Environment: real
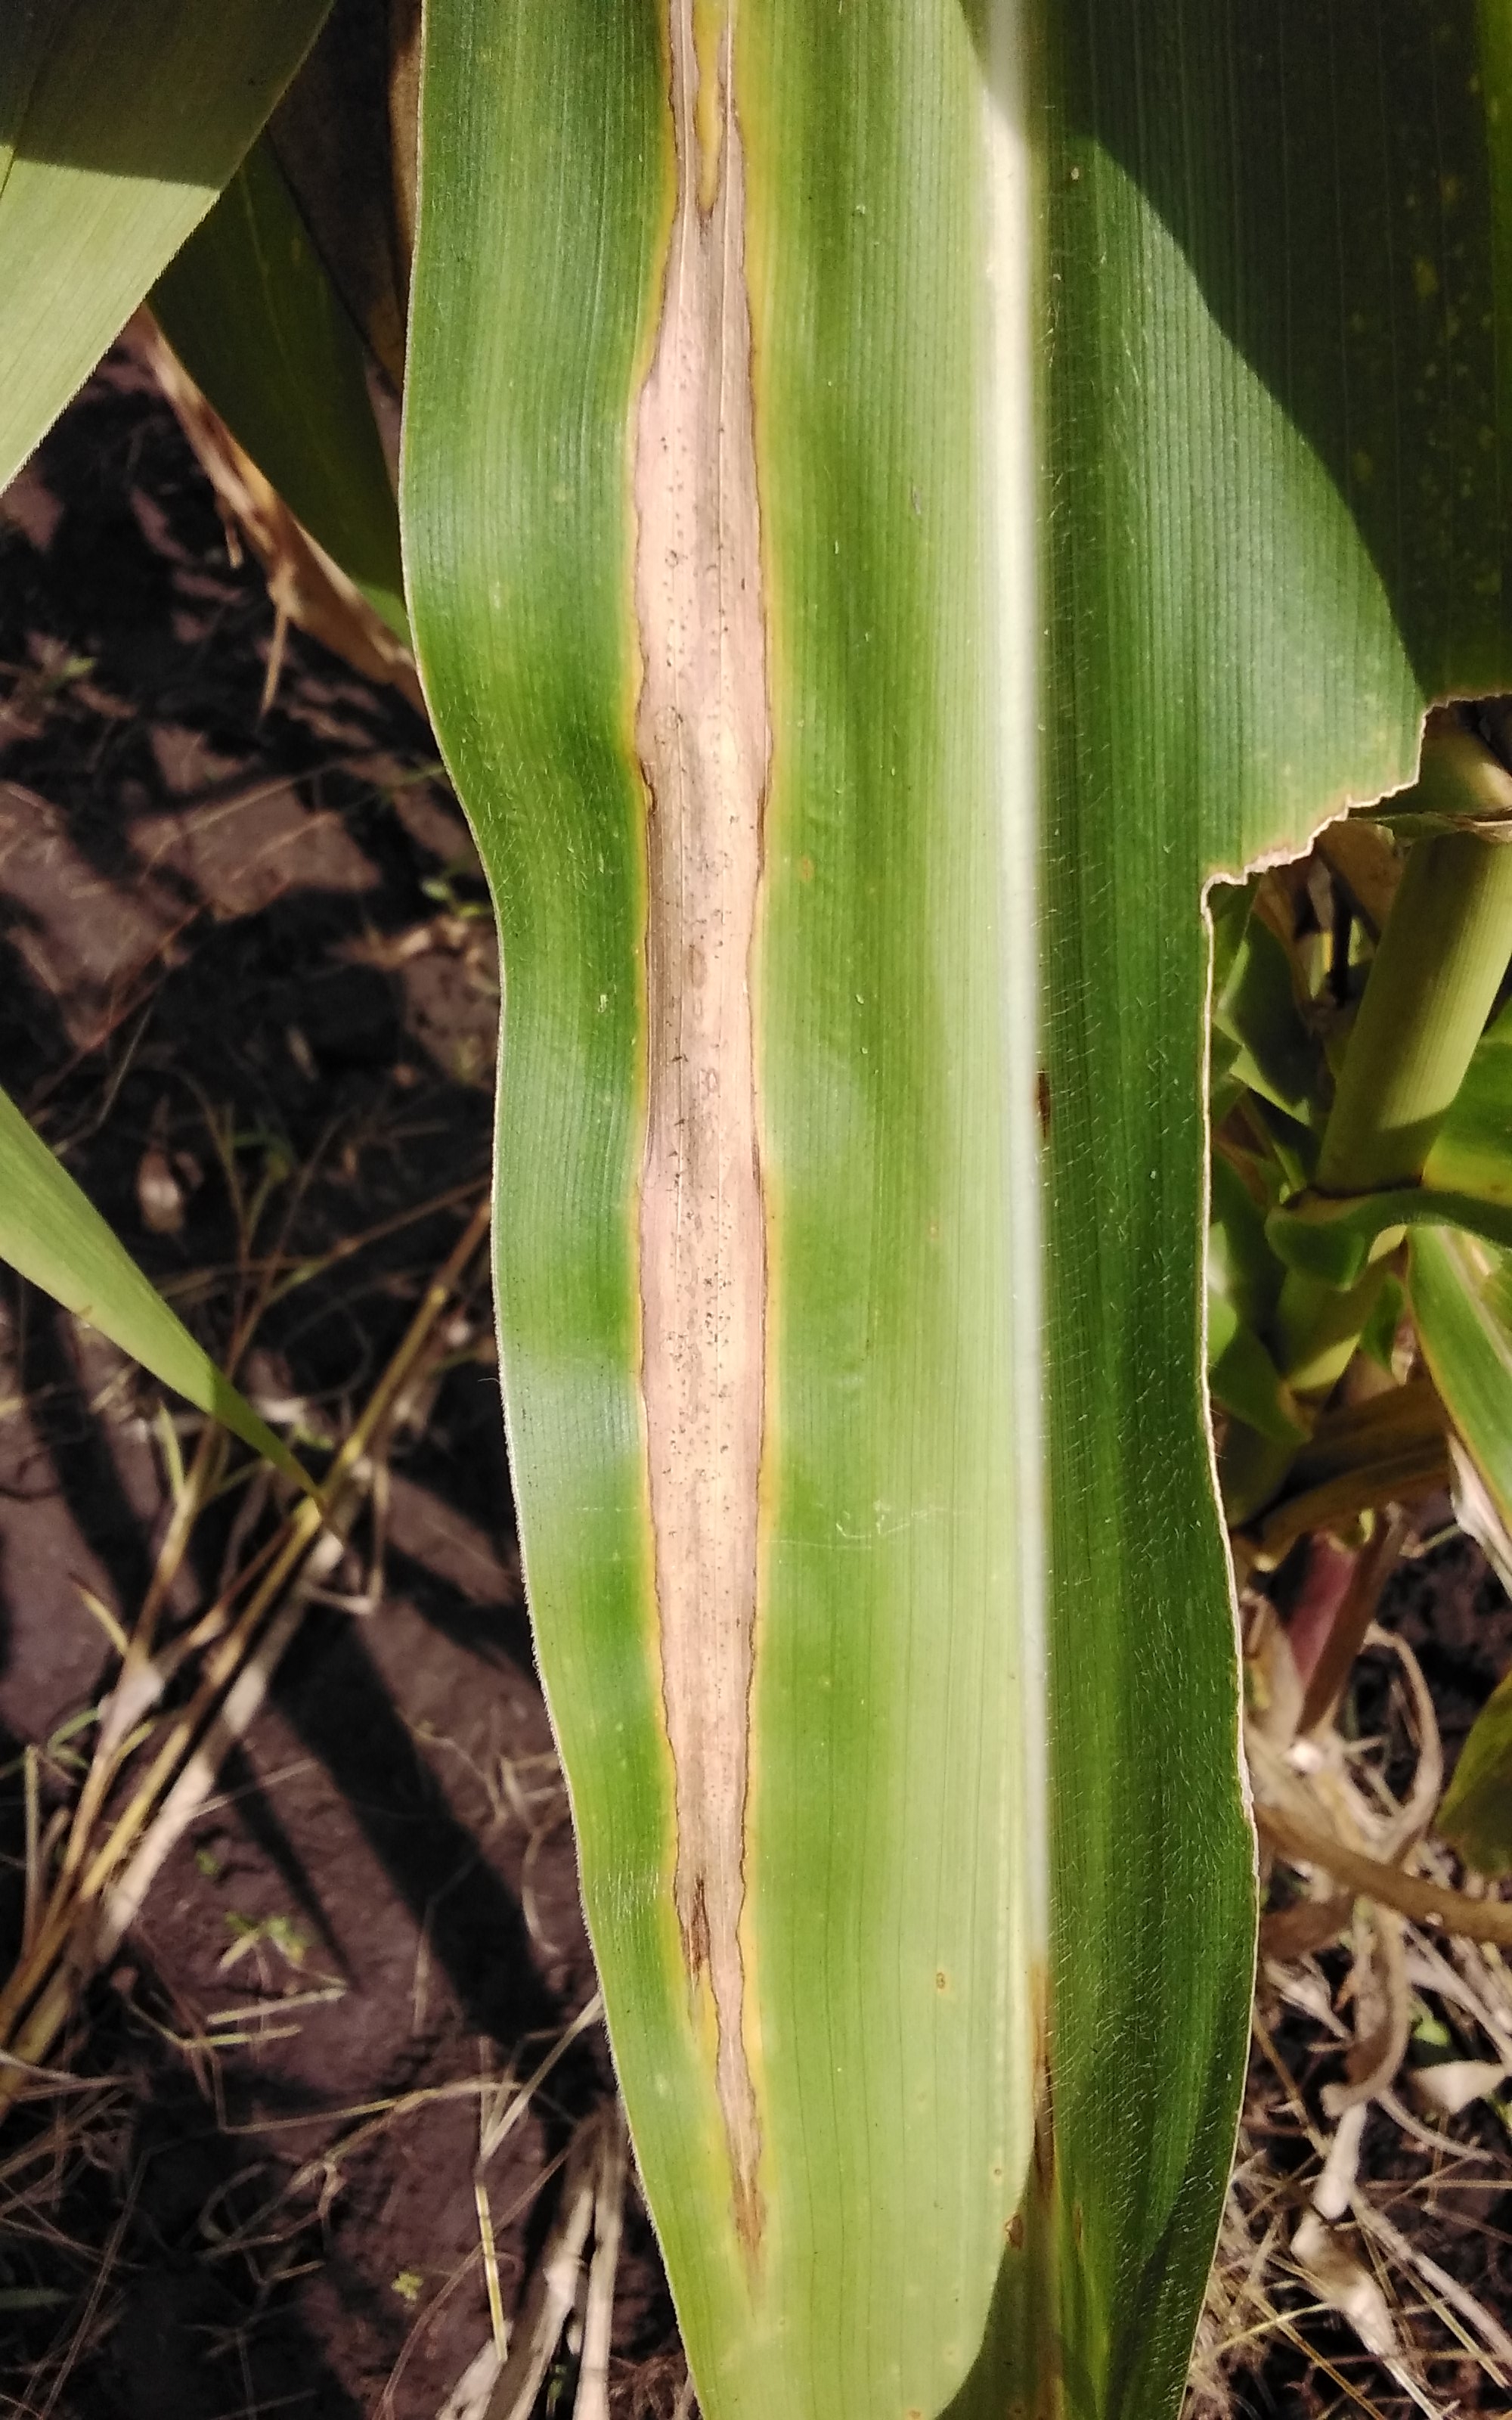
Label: northern_corn_leaf_blight